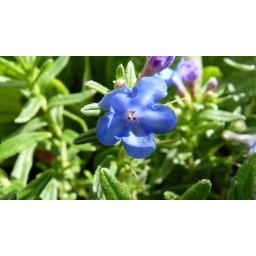
blue flower in natural light